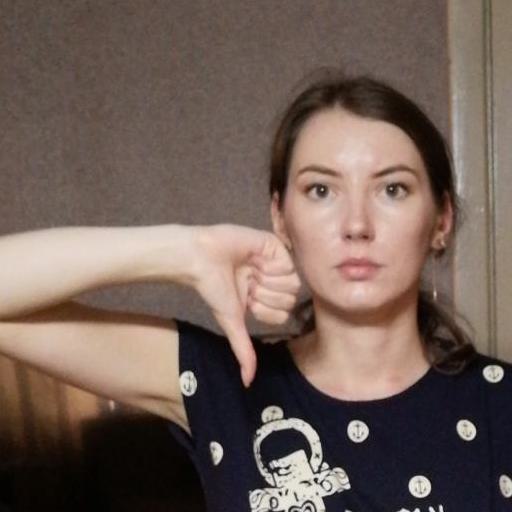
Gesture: dislike